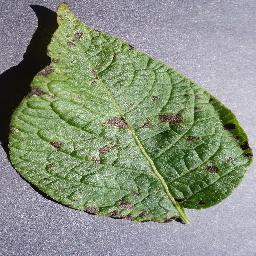
Label: Potato___Early_blight